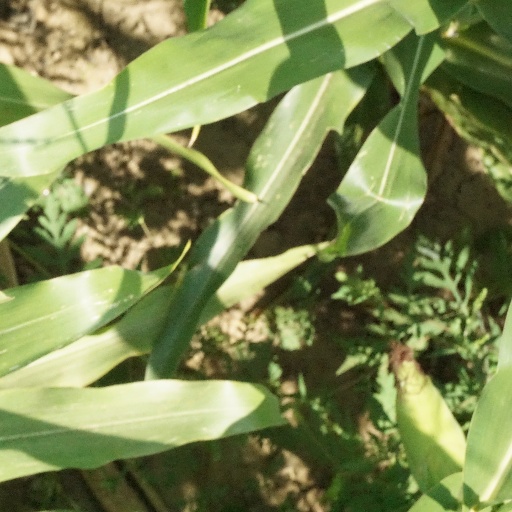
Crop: maize; corn